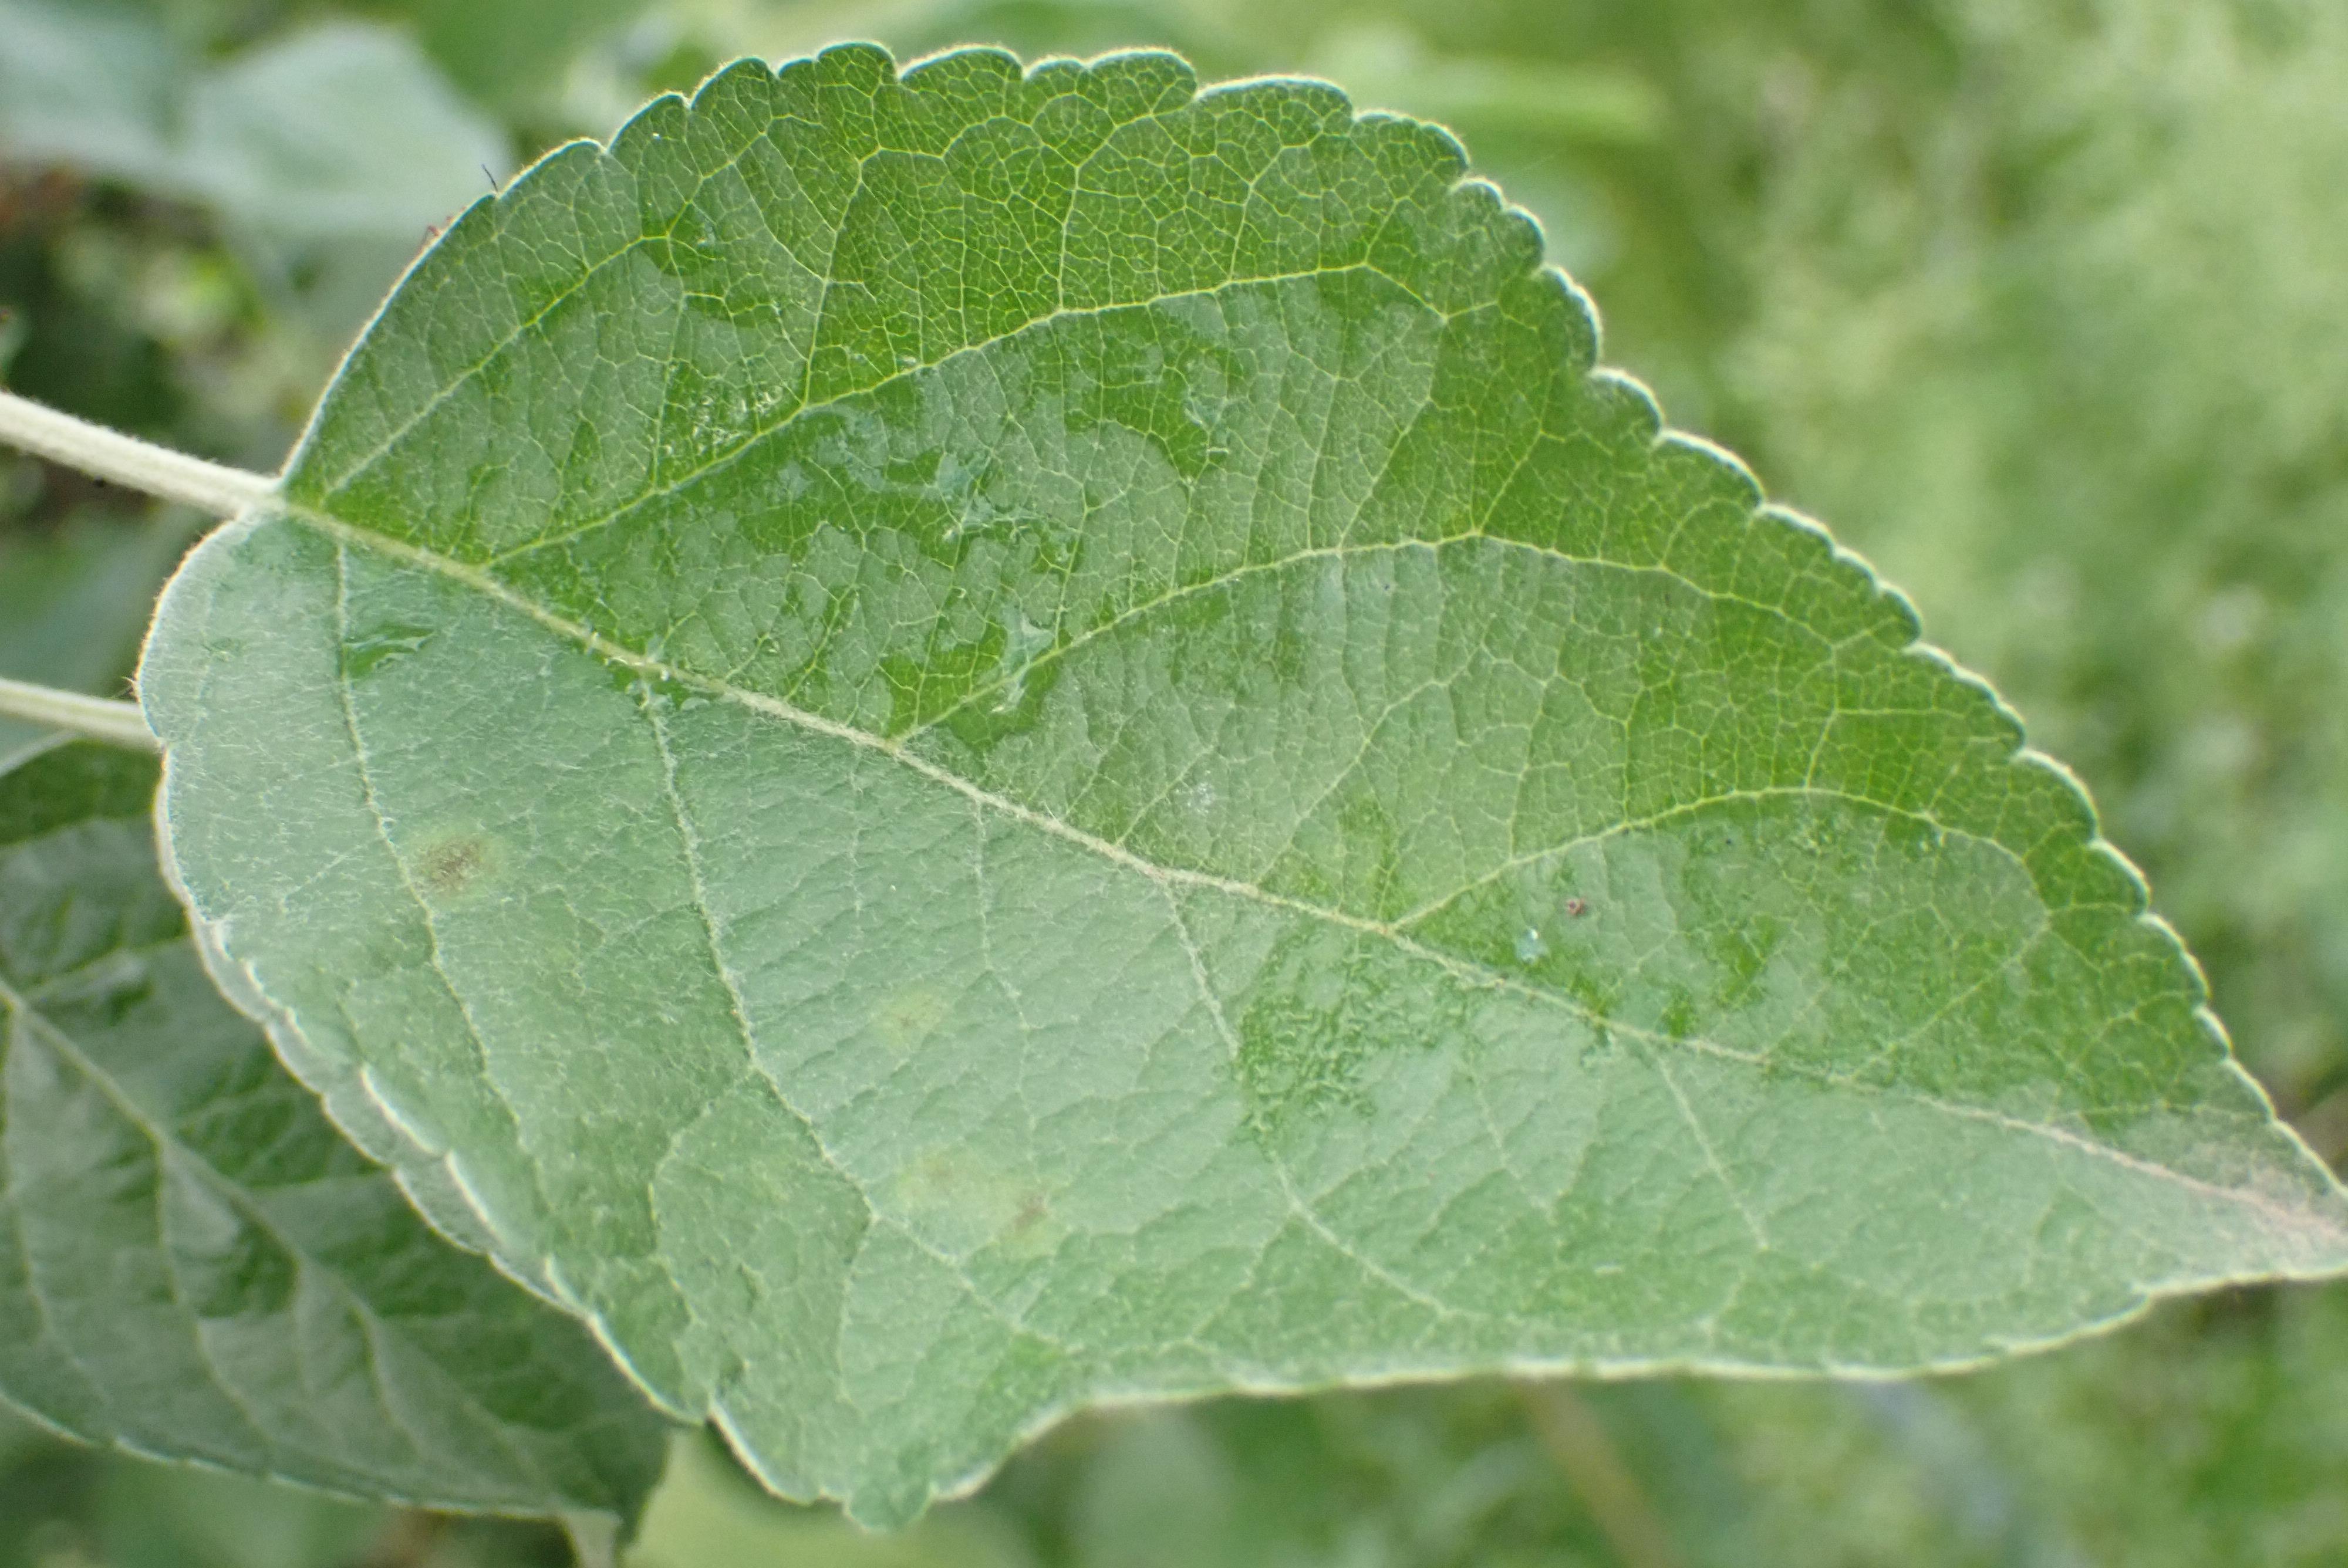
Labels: scab